Yvan Muller

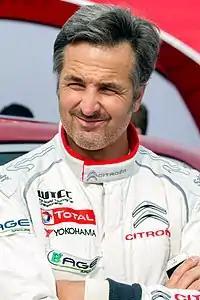
Muller at the 2014 FIA WTCC Race of Japan

Yvan Charles Muller (born 16 August 1969) is a French auto racing driver most noted for success in touring car racing. He is a four-time World Touring Car Champion, winning the title in 2008 with SEAT, in 2010 and 2011 with Chevrolet and in 2013 with RML. He was British Touring Car Champion in 2003 with Vauxhall.